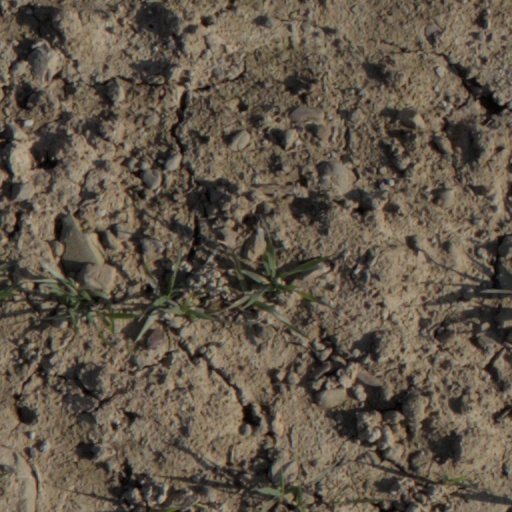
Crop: wheat